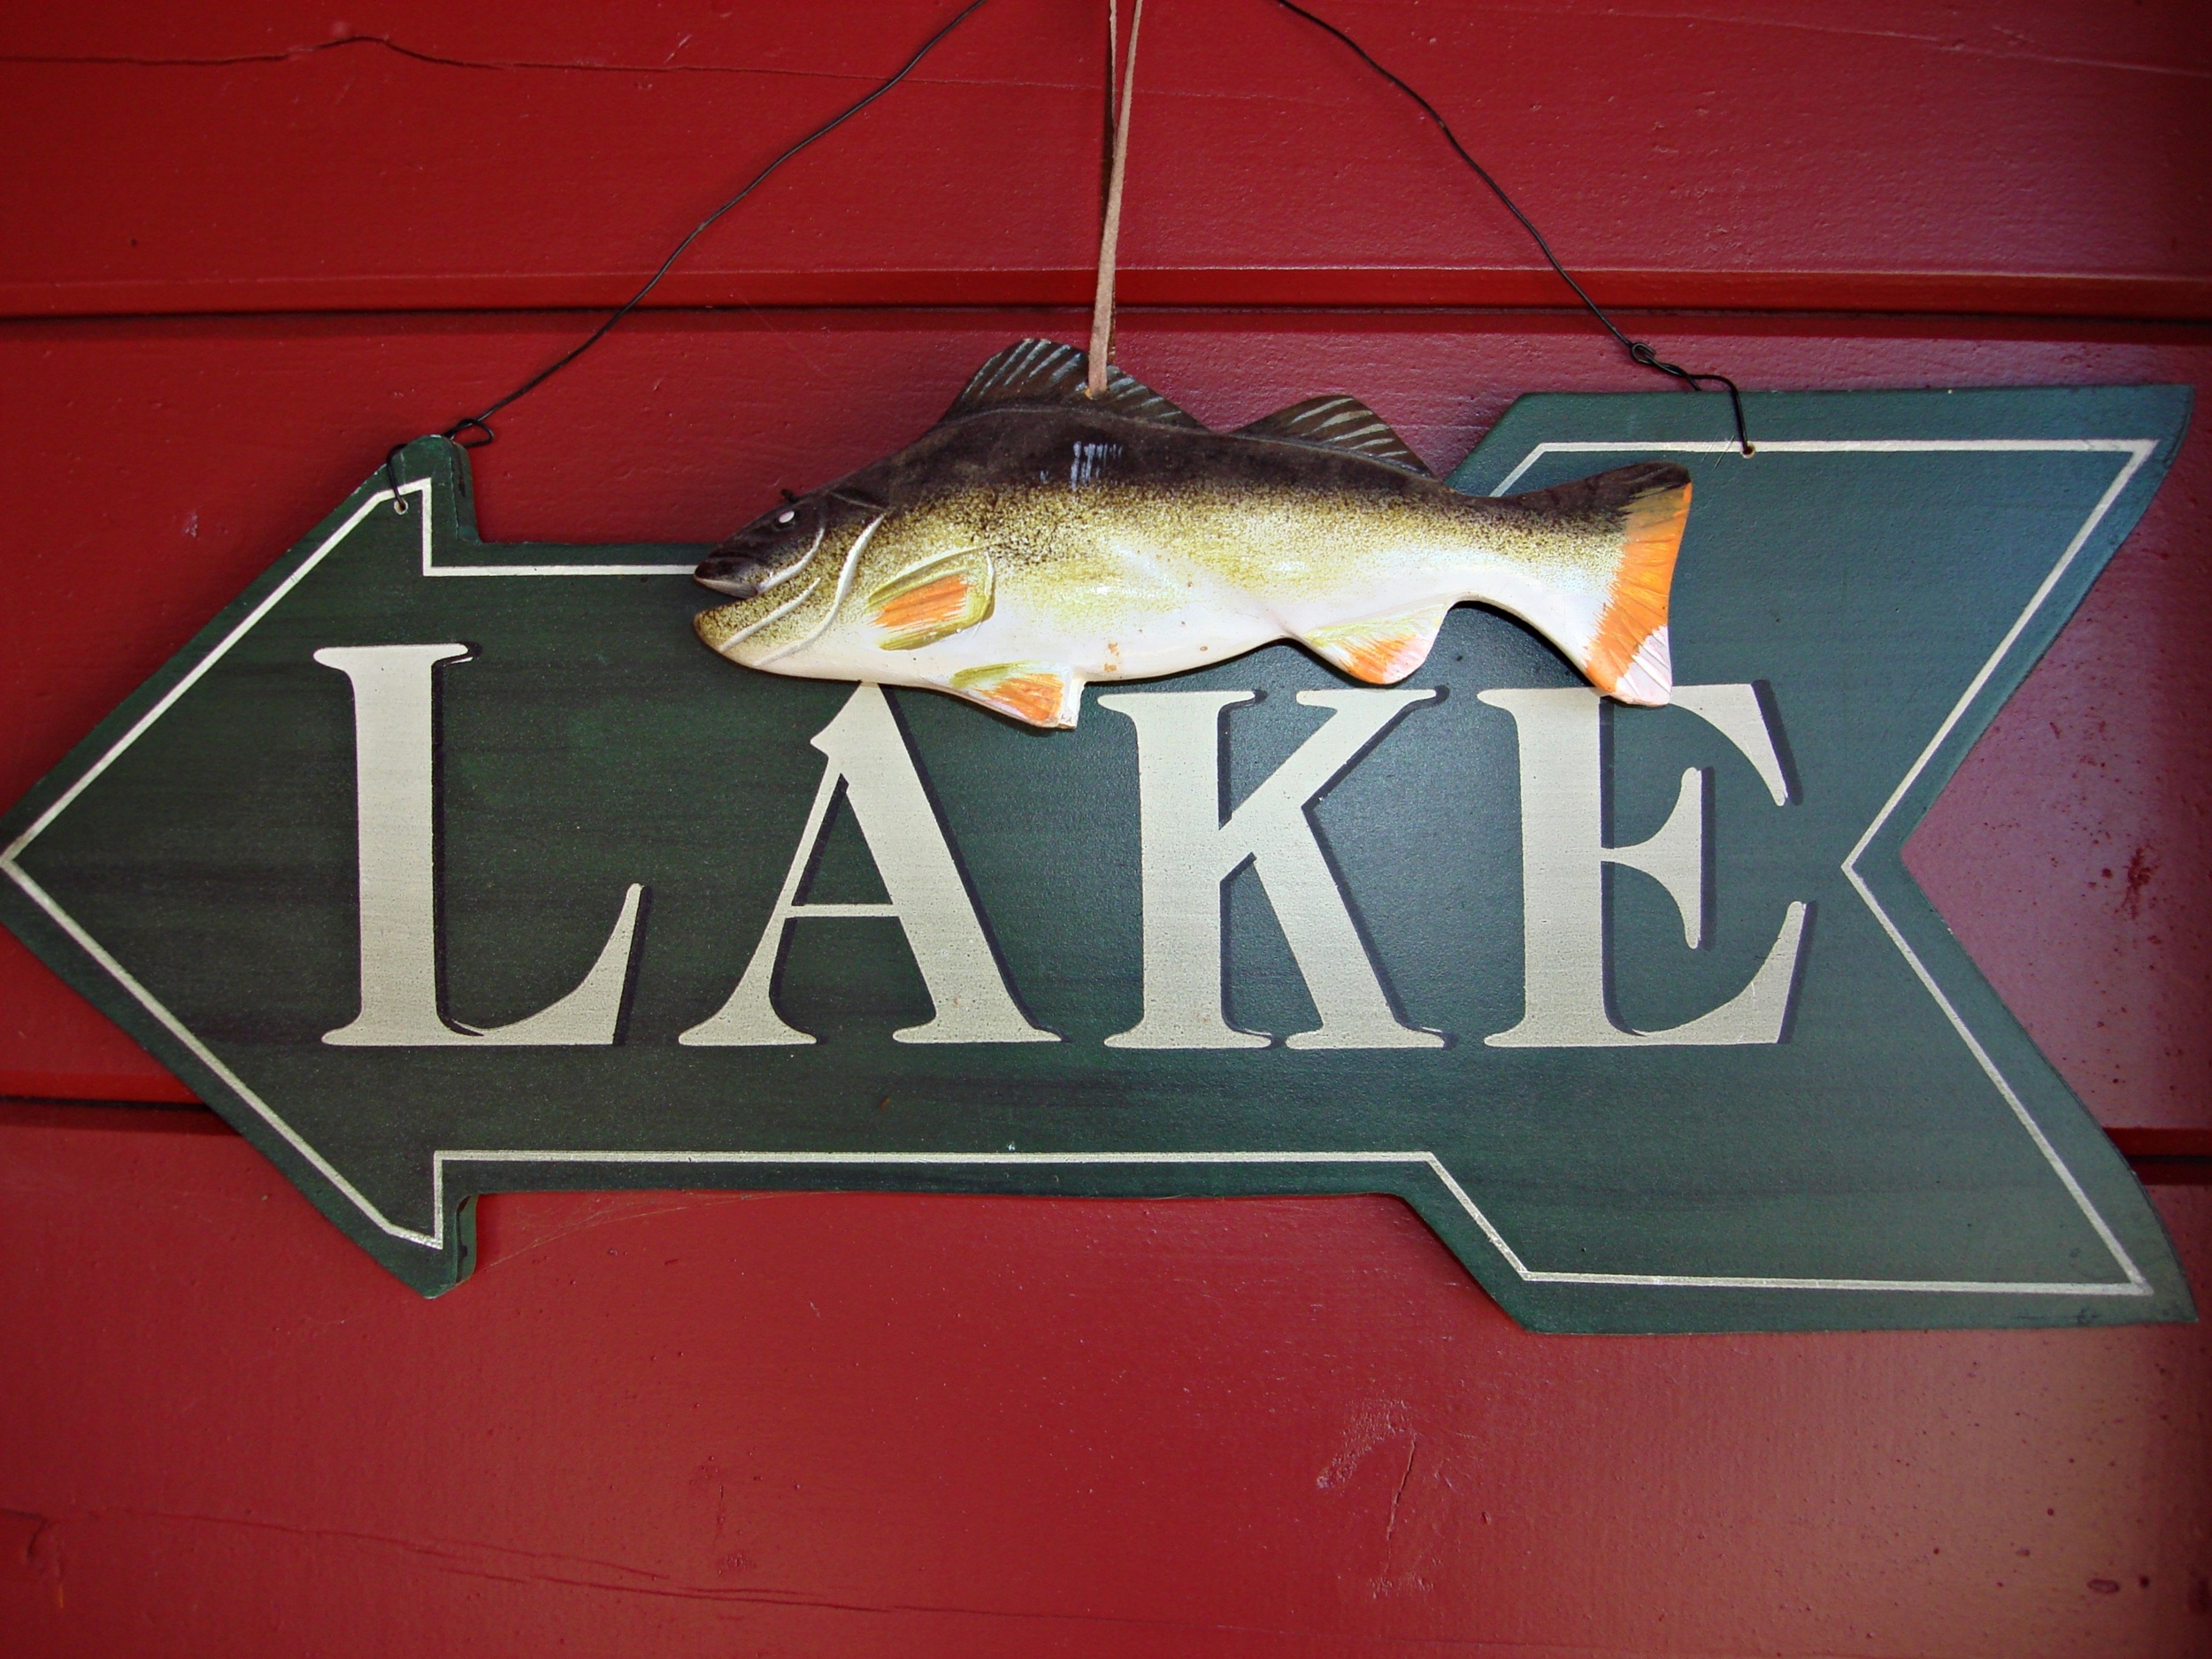
water, nature, boat, house, lake, number, river, summer, vacation, sign, pole, red, vehicle, fishing, fisherman, floating, fish, tourism, leisure, signage, hook, neon sign, outdoors, arrow, art, shape, angler, angling, lake house